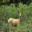
Label: deer